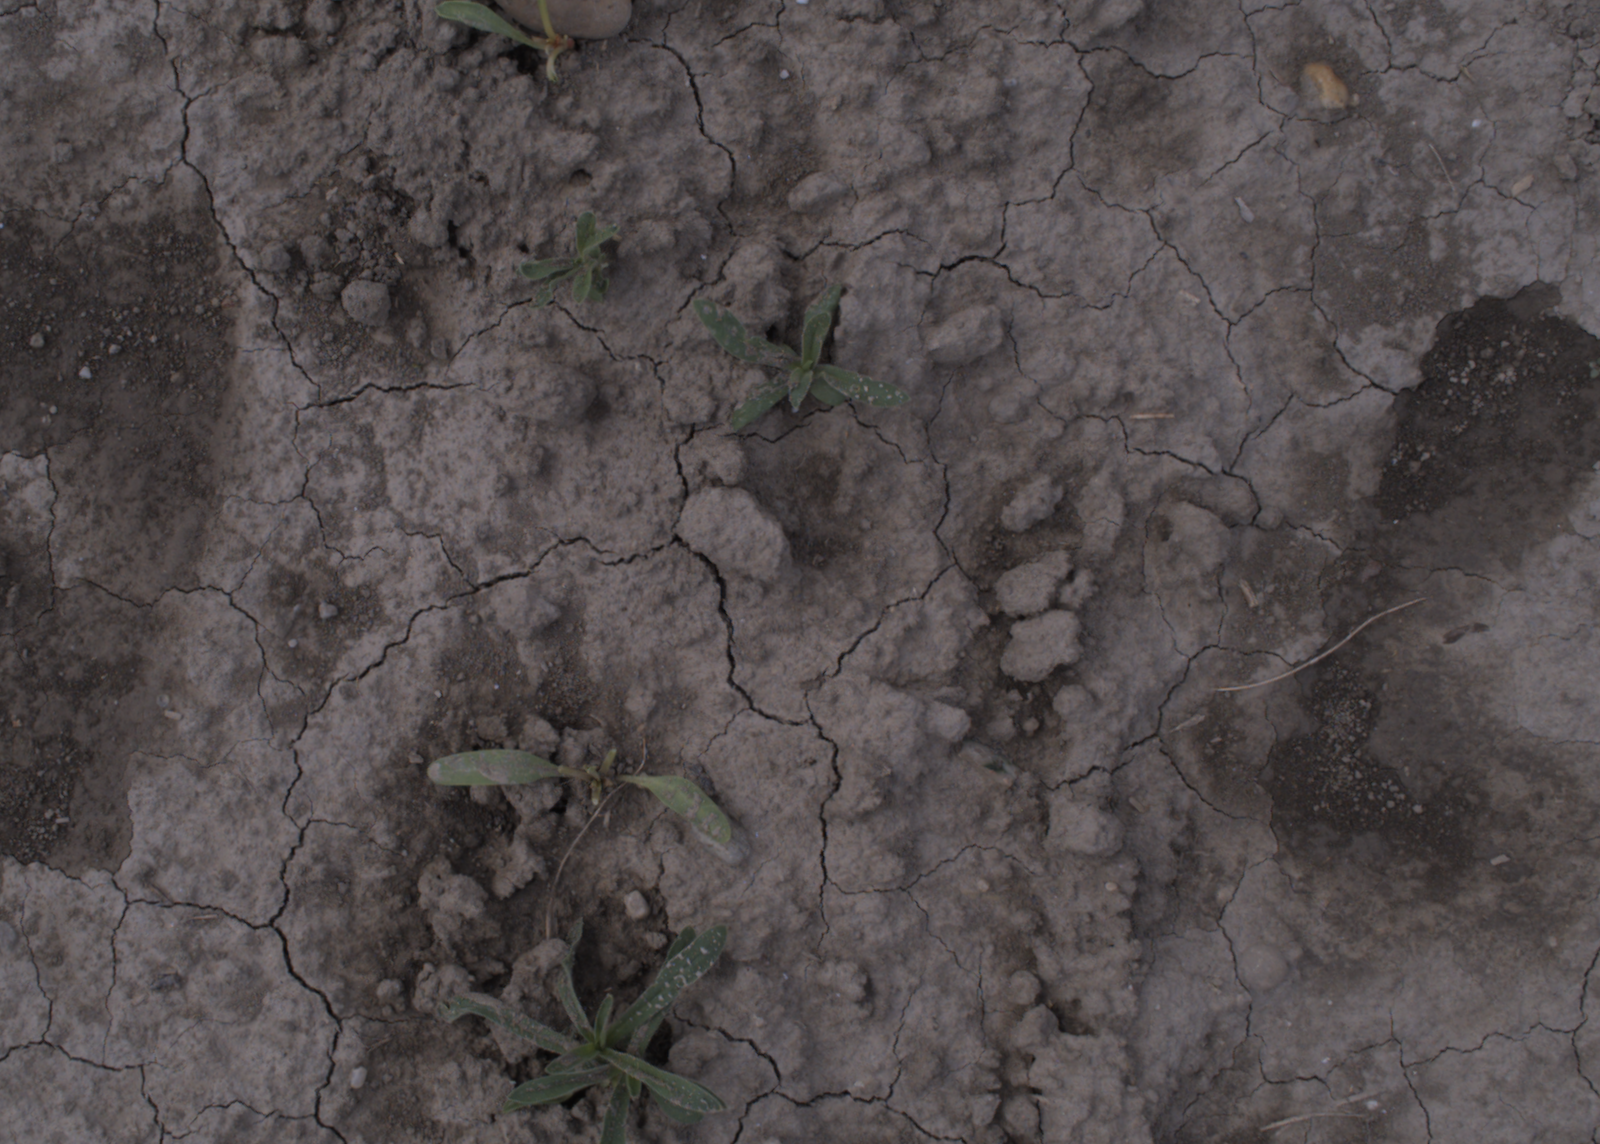
Capture date: 24.08.2020 10:53:41
Weather: mixed
Wind: medium
Seeding date: 21.07.2020
Plant canopy height (mm): 910